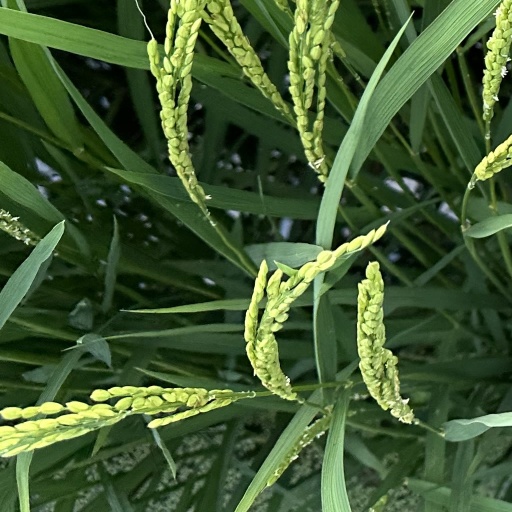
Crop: rice